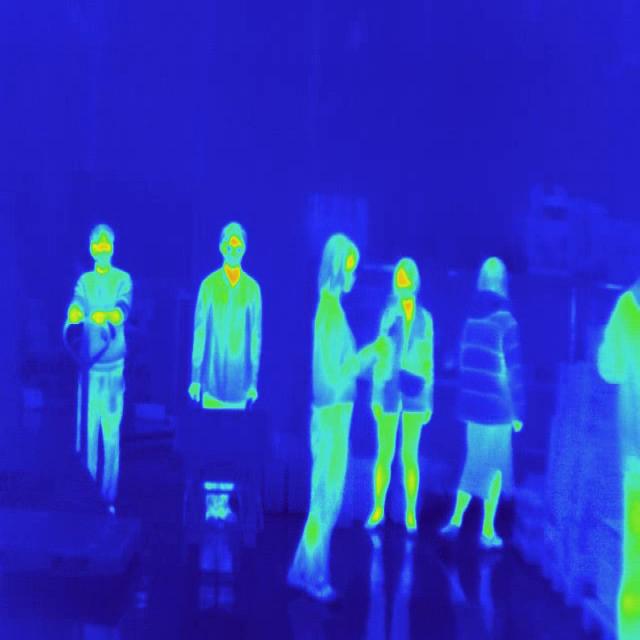
Detected objects:
label: person
label: person
label: person
label: person
label: person
label: person